Frog Boys

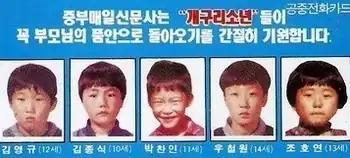
Phone card with the photos, names, and ages of the Frog Boys used to raise awareness and help find them. The boys are listed as one year older due to Korean age reckoning.

The Frog Boys ("Gaegurisonyeon") were a group of five boys who were murdered while trying to catch salamander eggs in Daegu (대구). The incident attracted national attention, leading to a massive manhunt and extensive media coverage. The case remains one of South Korea's most infamous unsolved crimes.